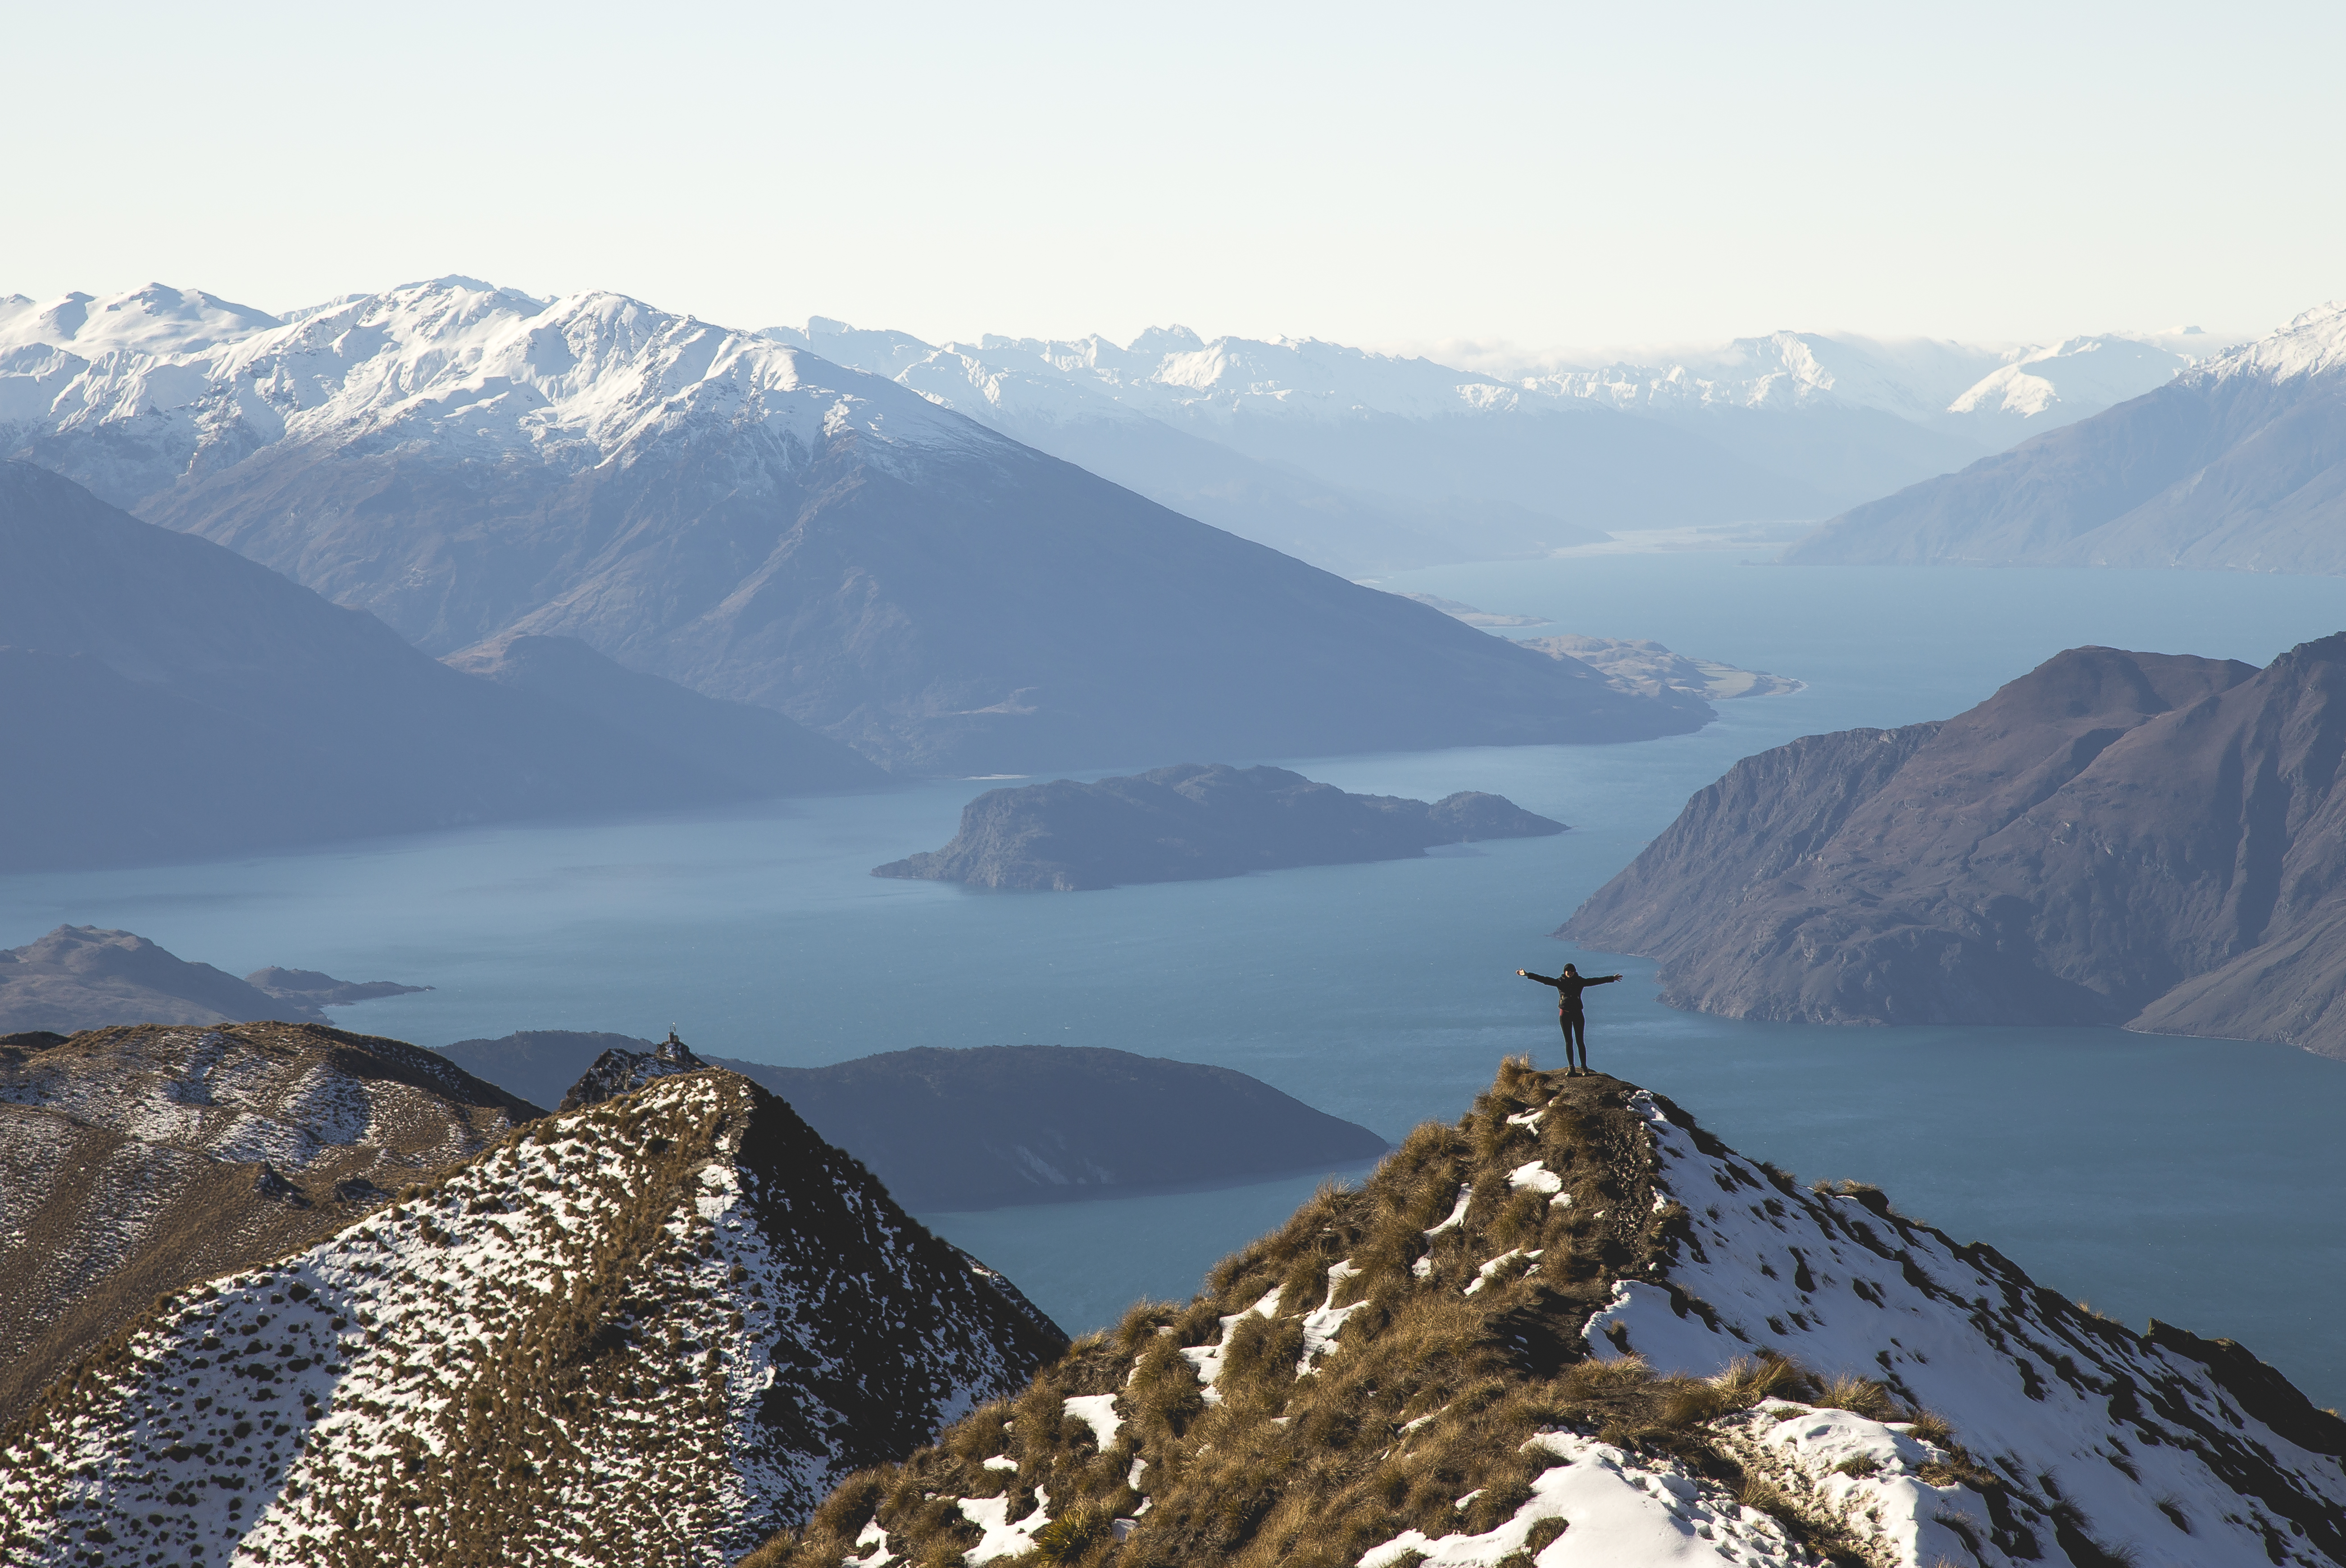
landscape, water, nature, wilderness, walking, person, mountain, snow, sky, hiking, lake, adventure, mountain range, fjord, ridge, summit, mountains, alps, backpacking, fell, cirque, loch, crater lake, moraine, landform, mountain pass, geographical feature, mountainous landforms, glacial landform